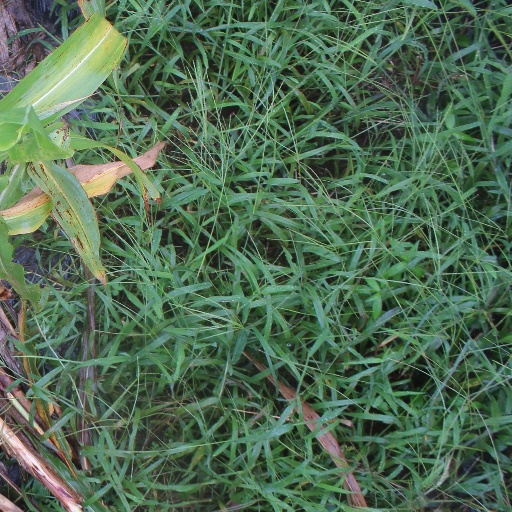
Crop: sorghum